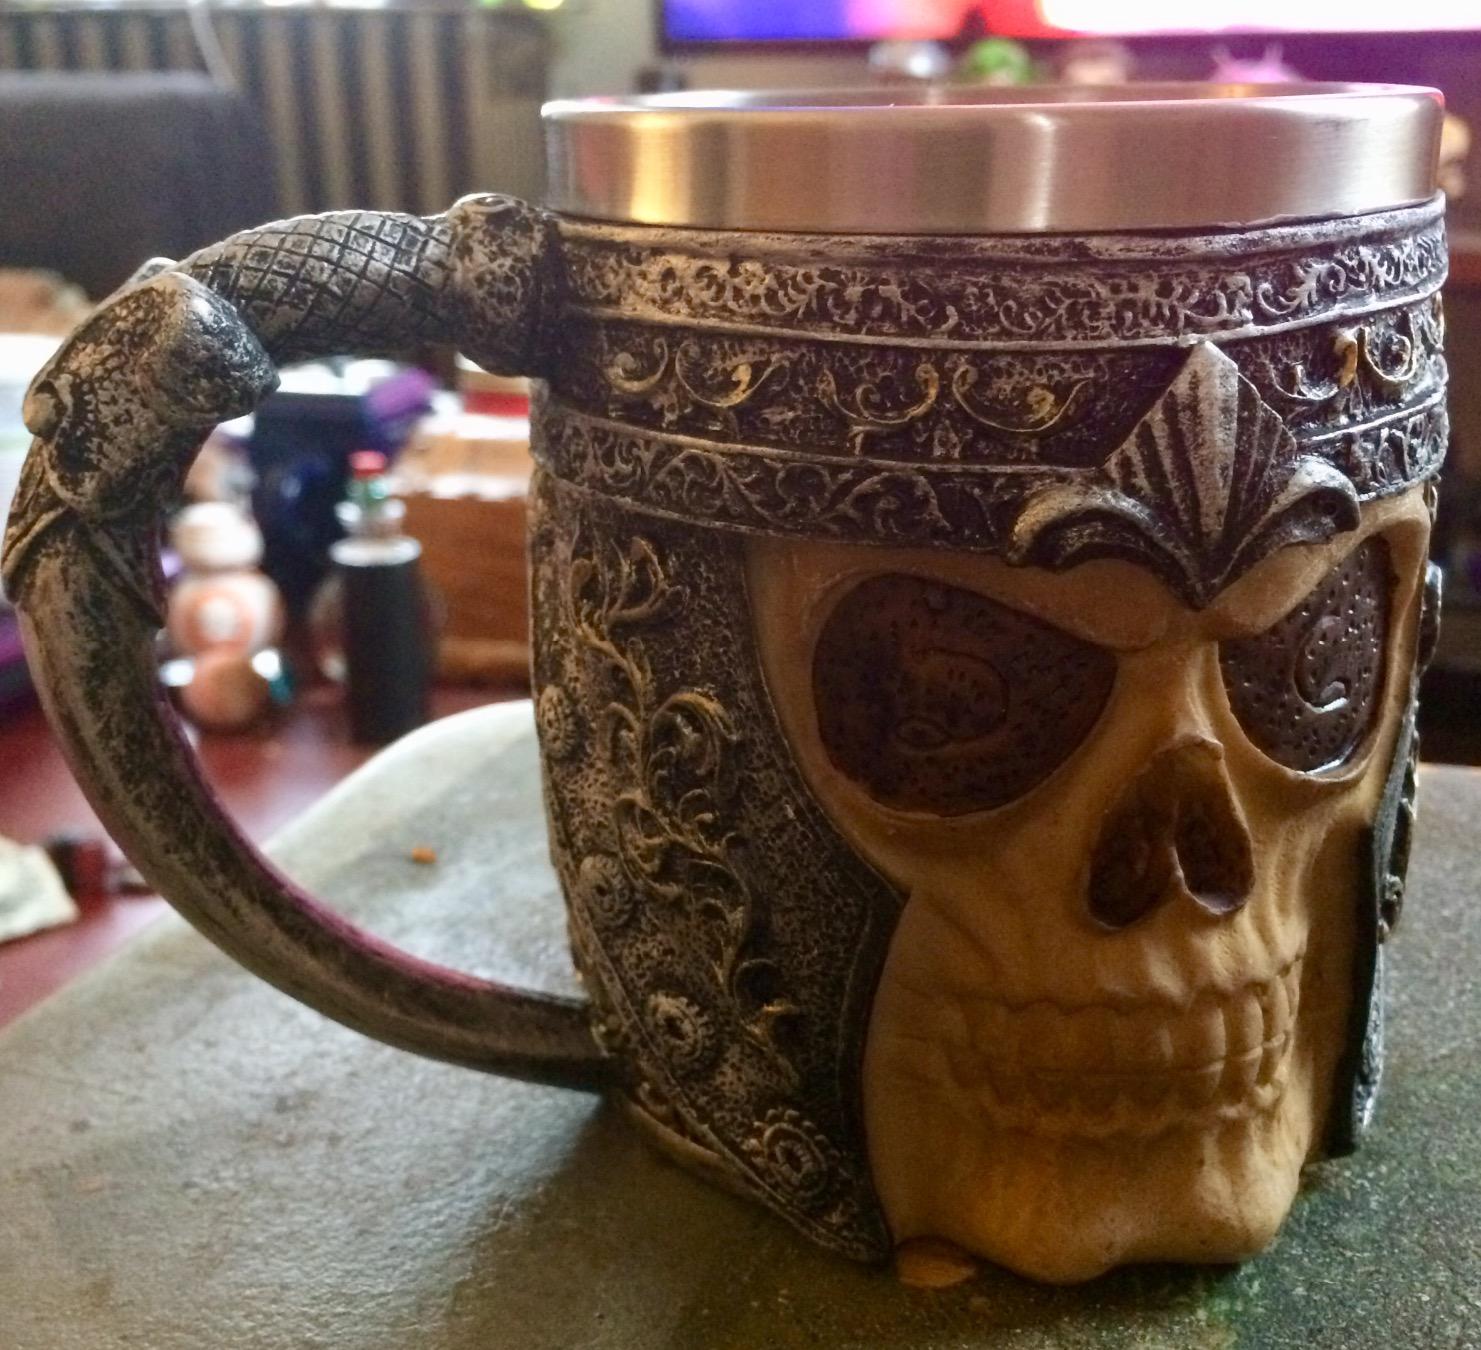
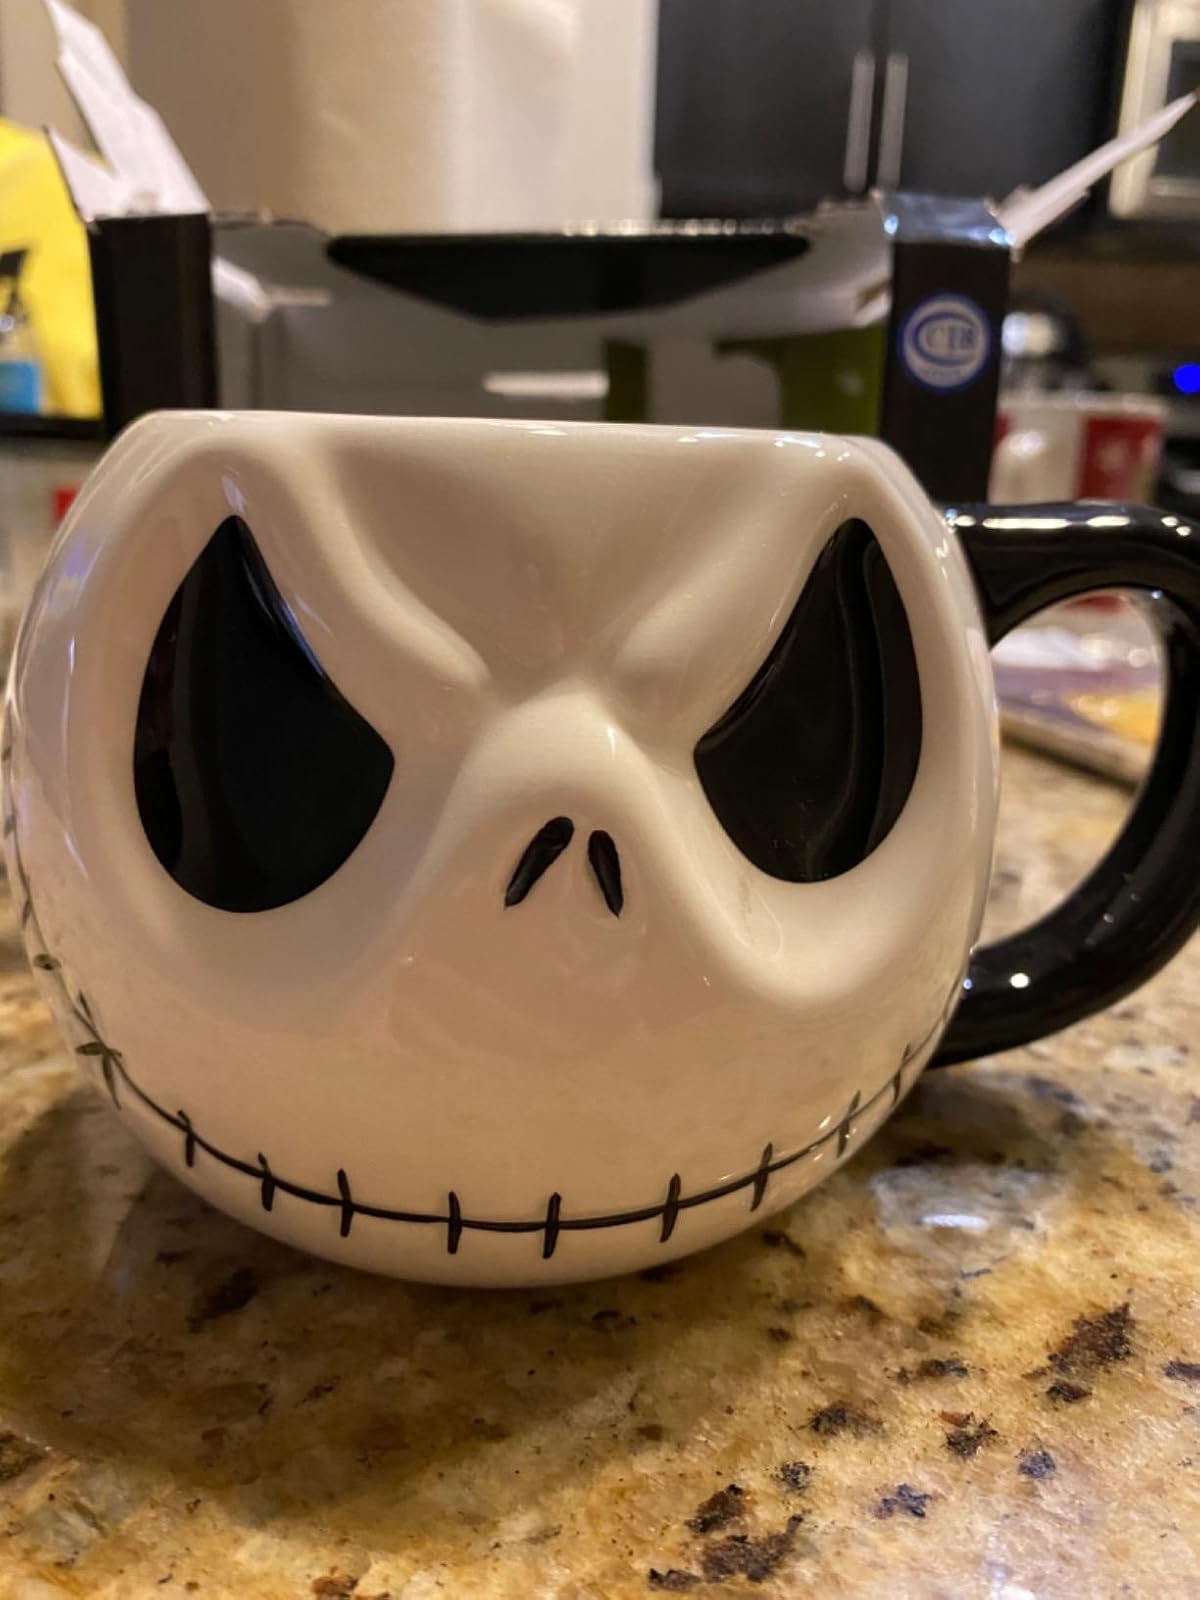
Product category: items_mug
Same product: no